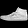
Label: Sneaker